Lamaling Monastery

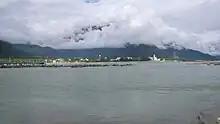
Nyang River, Bayi Town, Tibet

Lamaling Monastery is in the Nyingchi River valley, about west of Bayi town ( west off the main road). The river valley has snow-covered mountains, pristine lakes, villages and ancient monasteries, including the Lamaling Monastery. The intention of the Nyingchi valley people is to develop the area into an international forest park and make it the world's "third pole" by providing travel, trekking, mountain climbing facilities, and river rafting, as well as carrying out scientific studies.